Edge (wrestler)

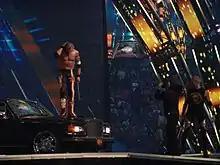
Edge destroying Alberto Del Rio's car after their match at WrestleMania XXVII

At the Hell in a Cell pay-per-view on October 3, Edge defeated Jack Swagger. The next night on "Raw", he was traded back to SmackDown for CM Punk, due to him destroying the Anonymous Raw General Manager's computer, turning face once again. On the October 15 episode of "SmackDown", he defeated Dolph Ziggler to become part of Team SmackDown at Bragging Rights. At Bragging Rights on October 24, Edge won the match for Team SmackDown alongside Rey Mysterio, eliminating R-Truth, John Morrison and The Miz.